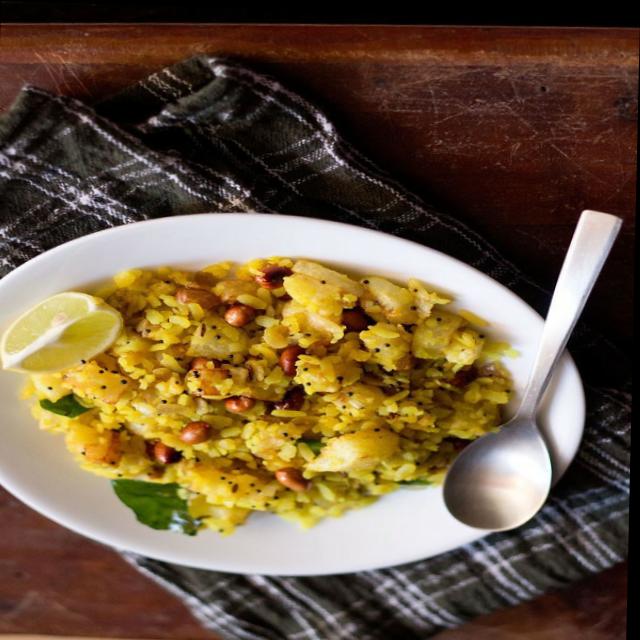
Dish: poha